1986 World Rally Championship

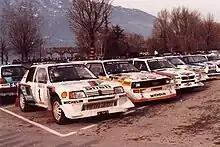
Peugeot 205 T16 E2, Audi Quattro S1 and Lancia Delta S4 in Monte Carlo

This caused Jean-Marie Balestre and the FISA to immediately freeze the development of the Group B cars and ban them from competing for the 1987 season. Audi and Ford decided to withdraw from competing, while other teams continued with their Group B models until the end of the season. Peugeot boss Jean Todt was outraged over the ban and pursued legal action against the federation. After Lancia's remaining car retirement, the Tour de Corse was eventually won by Peugeot's Bruno Saby, which marked his career-first WRC victory. The Acropolis Rally in Greece and the New Zealand Rally were won consecutively by Kankkunen; and the third driver to take his debut win during the season was Lancia's Miki Biasion, who edged out teammate Alén to win the Rally Argentina.